Flax Art Supply Stores

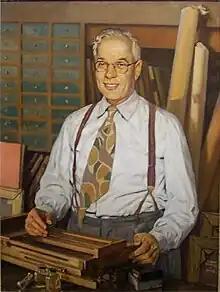
Portrait of Herman-Flax by Serge Ivanoff, San Francisco, 1954.

In 1938, Herman Flax moved his family to San Francisco and established "Flax's Artist Materials". At the age of 62 Herman died, leaving the downtown San Francisco location to his sons, Philip and Jerry. Under Herman's tutelage, his son-in-law, Don Kavrell, opened a Flax art supply store in Oakland in the 1950s, and then moved the store and his family to Sacramento from 1959–1970.